John Jiskra of Brandýs

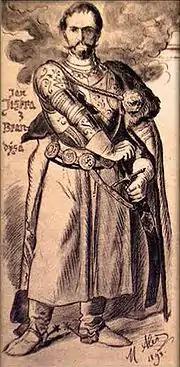
John Jiskra

John Jiskra of Brandýs (in English sometimes referred as John Giskra; , , ; – ), was a Czech strategist and mercenary soldier.